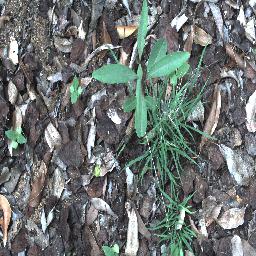
Label: rubber_vine